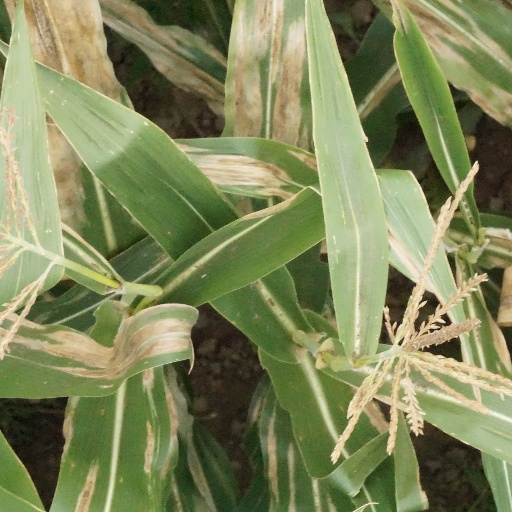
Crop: maize; corn